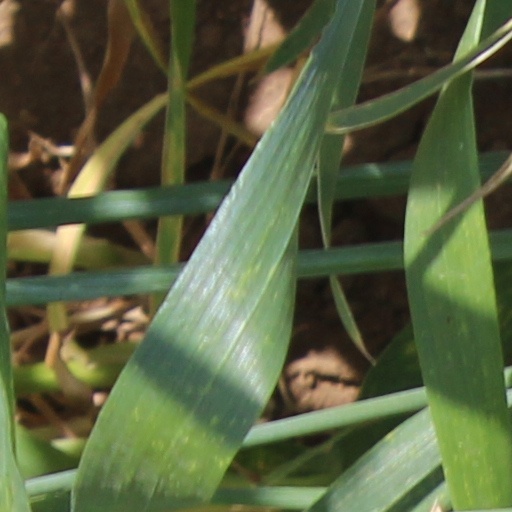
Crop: wheat